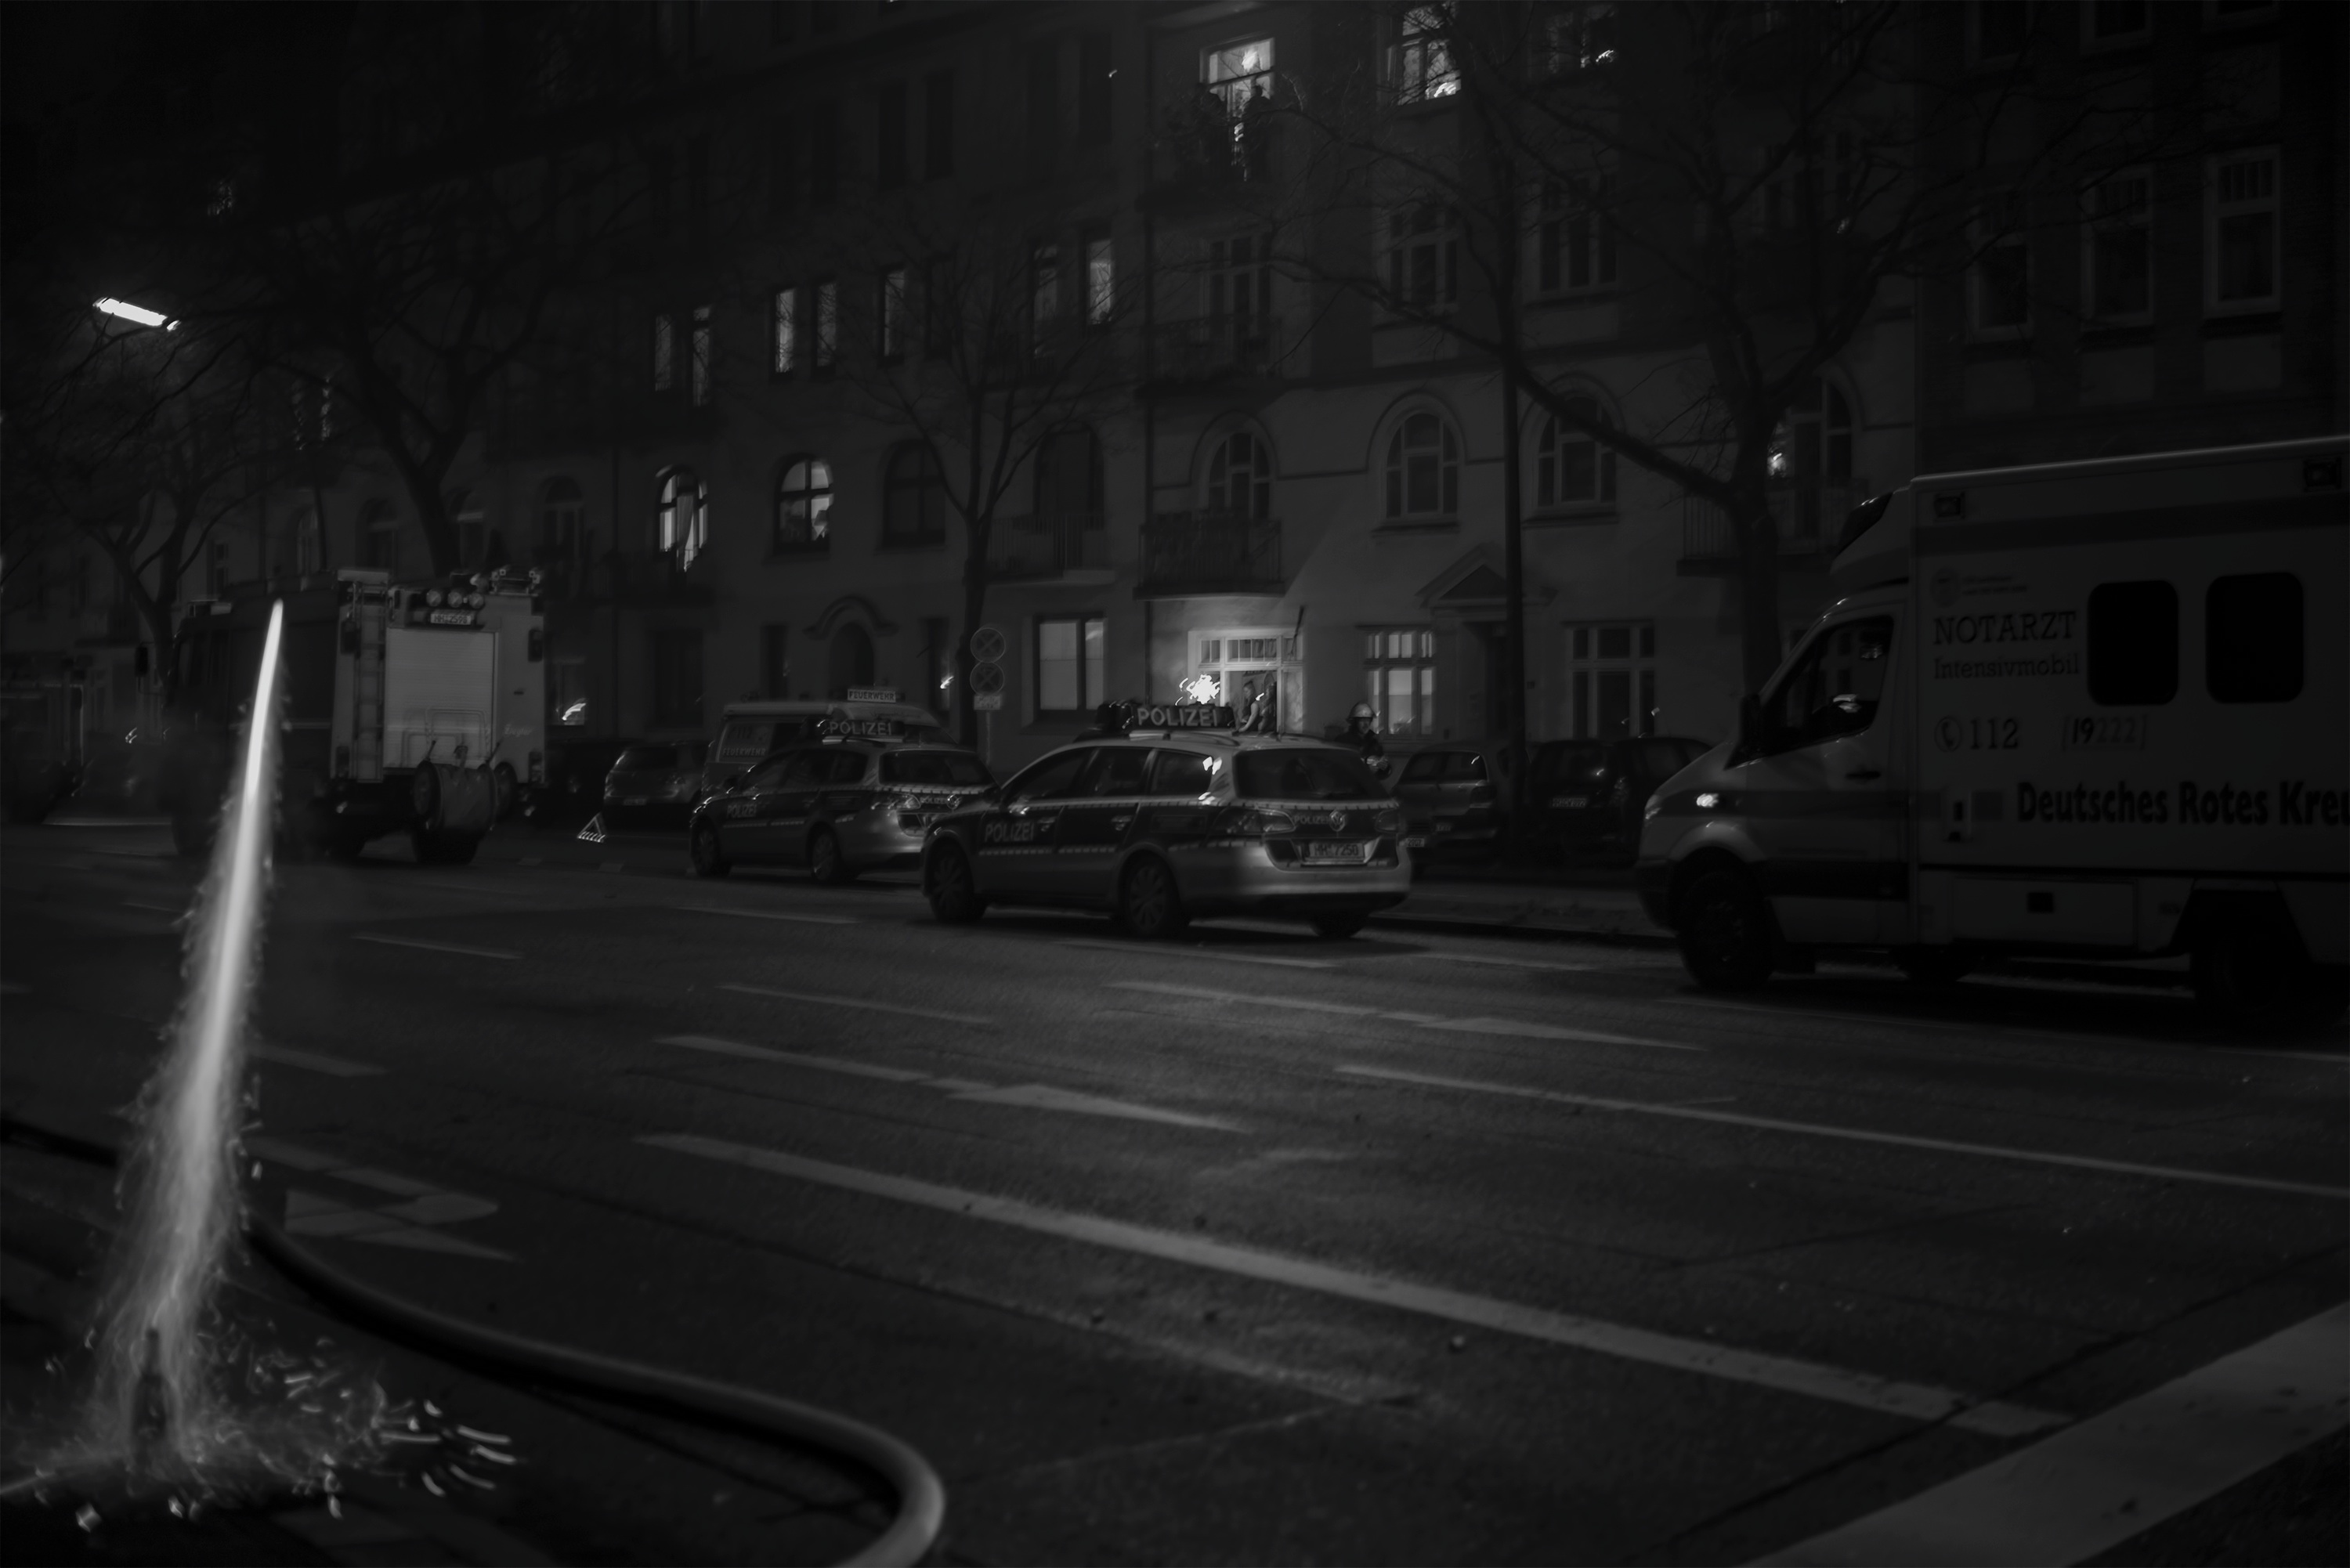
light, black and white, road, street, night, evening, darkness, street light, black, monochrome, lane, lighting, midnight, monochrome photography, film noir